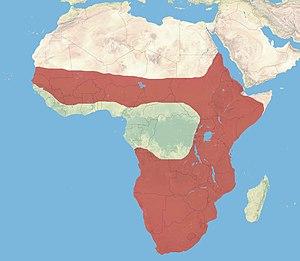
La Zorille commune est une espèce de carnivores de la famille des Mustélidés, fréquente en Afrique subsaharienne. Ce mammifère terrestre de taille moyenne peut projeter à distance une odeur nauséabonde provenant du contenu de ses glandes anales.